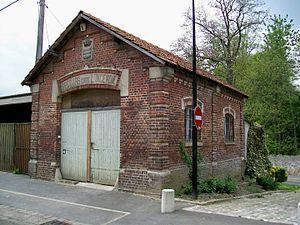
L'ancienne remise pour la pompe à incendie, rue du Jeu d'arc. Elle date des années 1880 est est utilisé aujourd'hui comme débaras par les services techniques de la mairie.